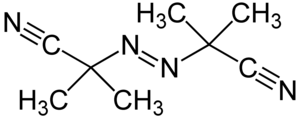
L'azobisisobutyronitrile est un composé très utilisé pour produire des radicaux pour des réactions radicalaires.